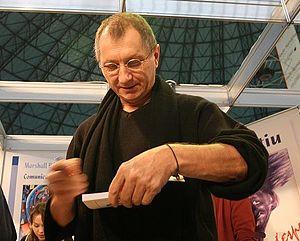
Horațiu Mălăele, est un acteur de théâtre et de cinéma, metteur en scène de théâtre et réalisateur roumain, né le 31 juillet 1952 à Târgu Jiu, dans le Județ de Gorj, en Olténie.